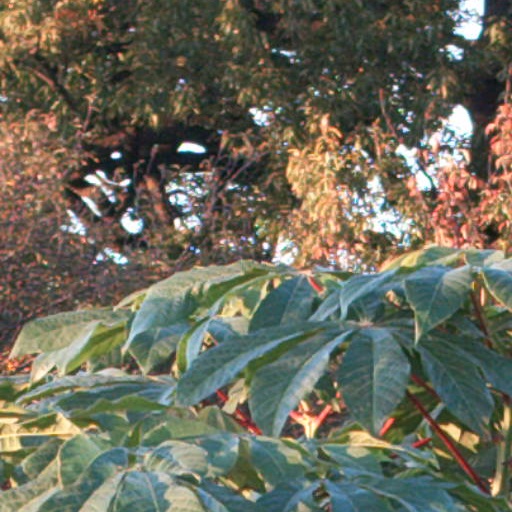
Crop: cassava